Amy McDonald (Australian footballer)

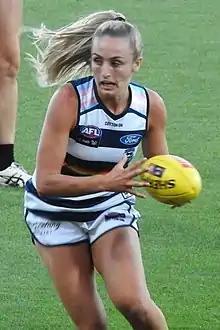
McDonald playing for Geelong in 2022

Amy McDonald (born 7 February 1998) is an Australian rules footballer playing for the Geelong Football Club in the AFL Women's (AFLW). McDonald is a three-time Geelong best and fairest winner and was named in the 2022 AFL Women's season 7 All-Australian team.